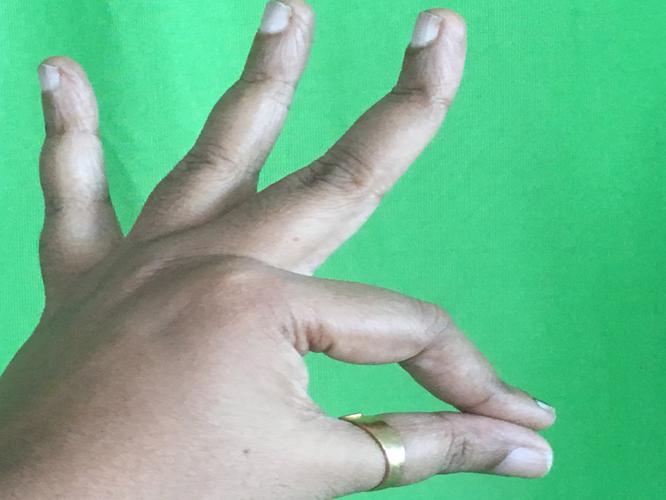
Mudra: Hamsasyam
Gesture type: single_hand